Czarni Żagań

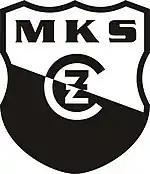
Former club crest, without the foundation date

The club was founded in 1957 by soldiers from the Żagań Garrison. It is the most successful football teams in Lubusz Voivodeship; only Czarni from this voivodeship reached the final of the Polish Cup. They lost 4–0 to Górnik Zabrze. After the 1965 final, Czarni should have played in the 1965–66 European Cup Winners' Cup, but for political and military reasons, Czarni didn't join the competition.